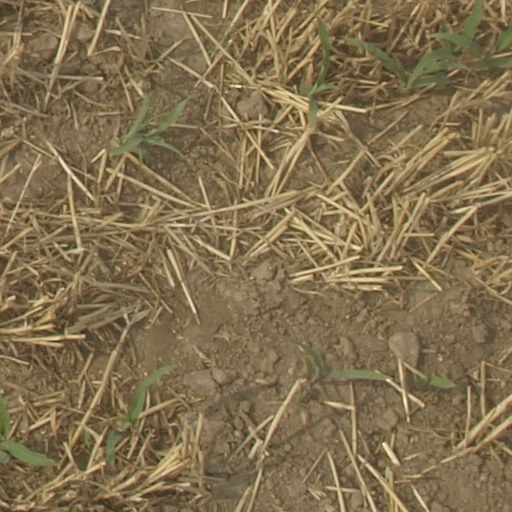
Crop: maize; corn